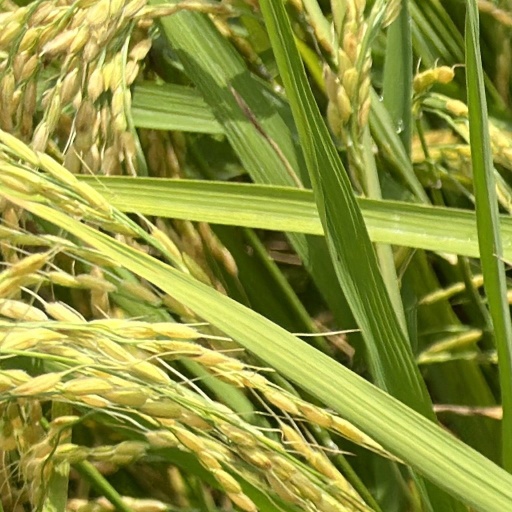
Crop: rice